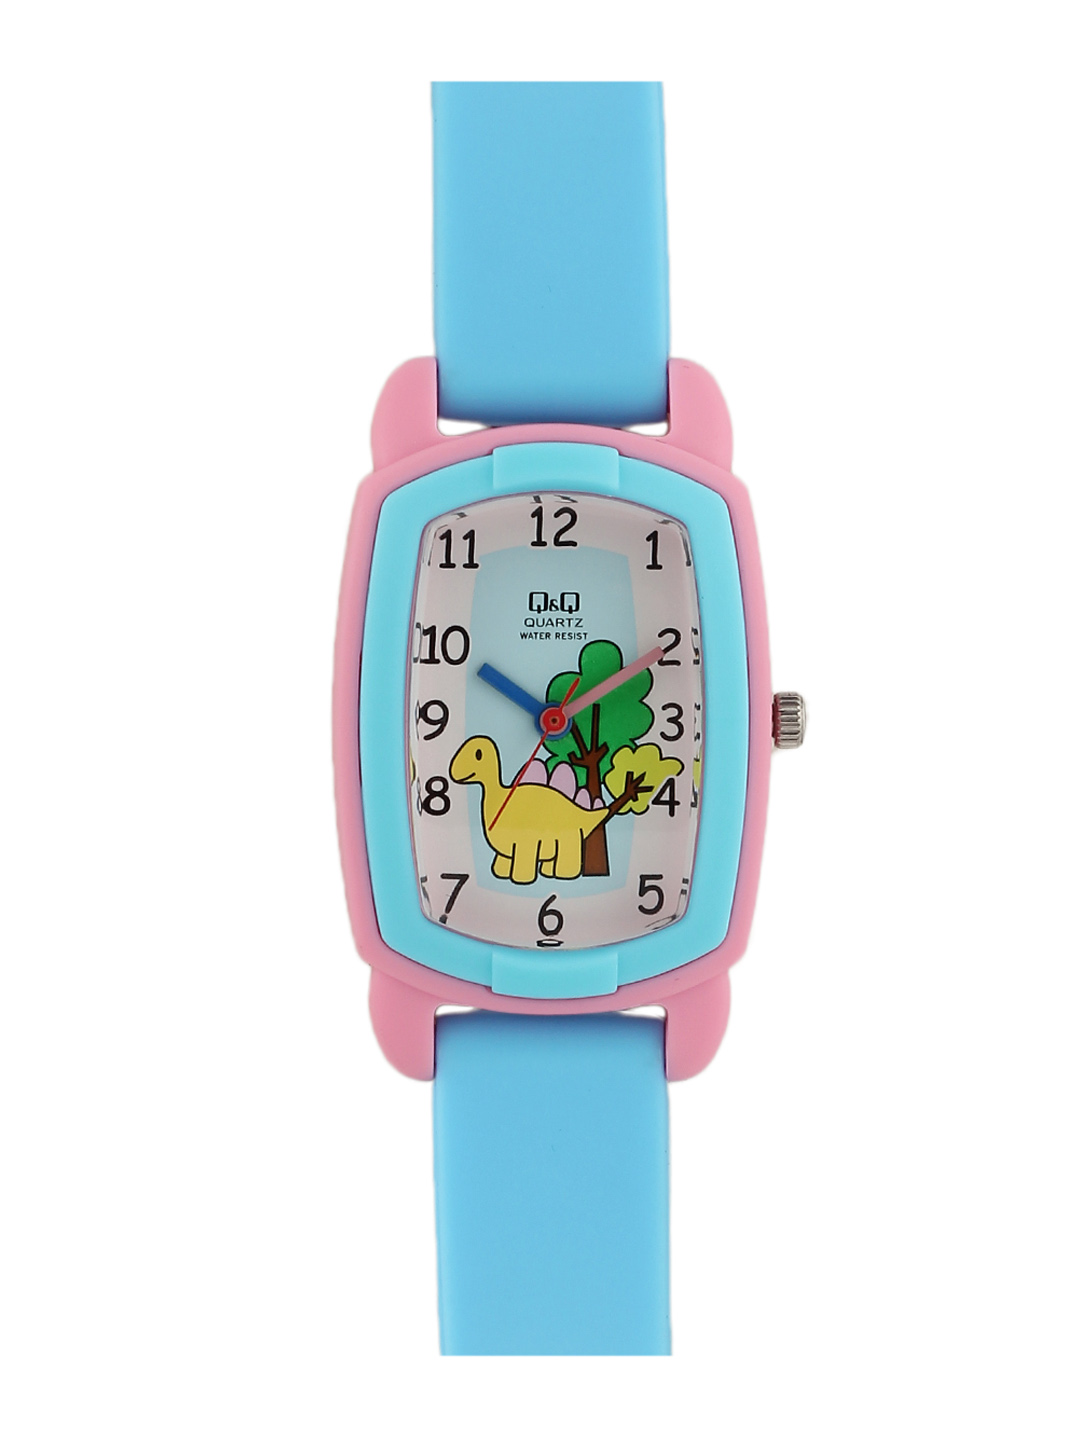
Q&Q Kids Unisex White Dial Watch
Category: Free Items / Free Gifts / Free Gifts
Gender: Unisex
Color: White
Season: Winter 2016
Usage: Casual